Rajinikanth

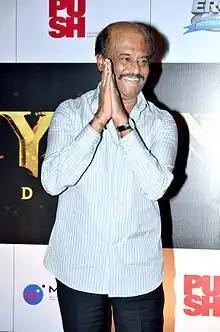
Rajinikanth at premiere of "Kochadaiiyaan" (2014)

It was speculated that Rajinikanth would enter politics in 1995. He decided against it and declared that if he entered politics now, it would result in a lot of confusion and that he would not be able to serve the people and fulfil their expectations. However, he added that if Chief Minister J. Jayalalithaa's party returns to power in the 1996 Tamil Nadu Legislative Assembly election, "even God cannot save the people of the State". Rajinikanth went on to wholeheartedly support the Dravida Munnetra Kazhagam (DMK) and Tamil Maanila Congress alliance and asked the people of Tamil Nadu and his fans to vote for that alliance. This alliance had a complete victory in the elections. He also supported the same alliance in the 1996 and 1998 Indian general elections.